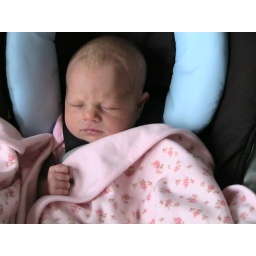
Sleeping in the car seat